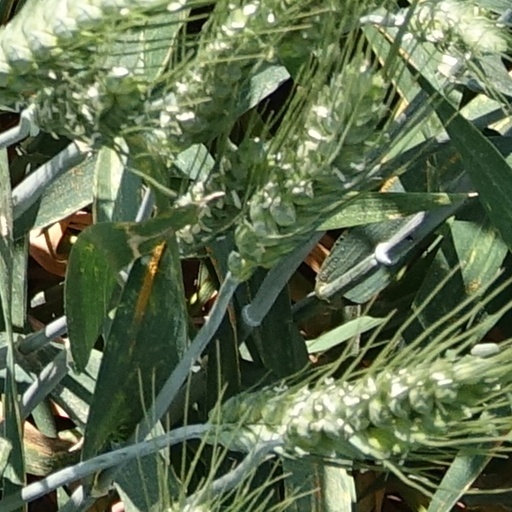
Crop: wheat